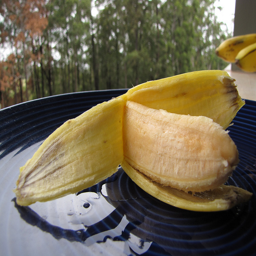
A half peeled banana sitting in a bowl of shallow water.
A peeled banana sitting in a shallow dish of water.
A peeled banana sitting on a plate on a balcony.
A banana sits on top of water in a container outdoors.
peeled banana sits on a table uneaten and ripe